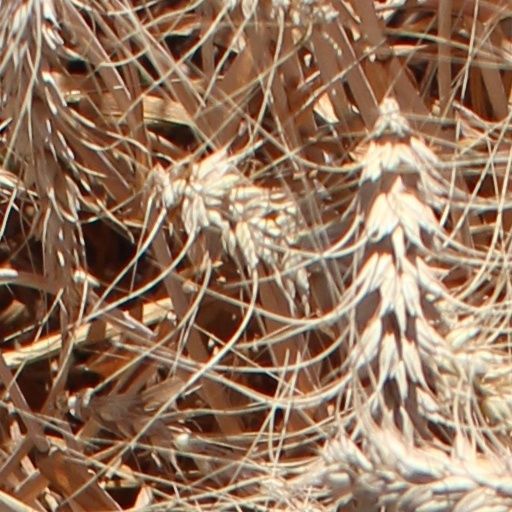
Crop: wheat